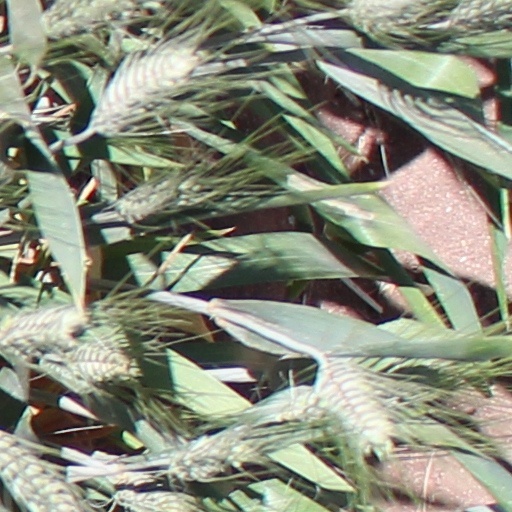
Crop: wheat